Question: Please indicate a possible affordance area of the snowboard that can be used for carrying
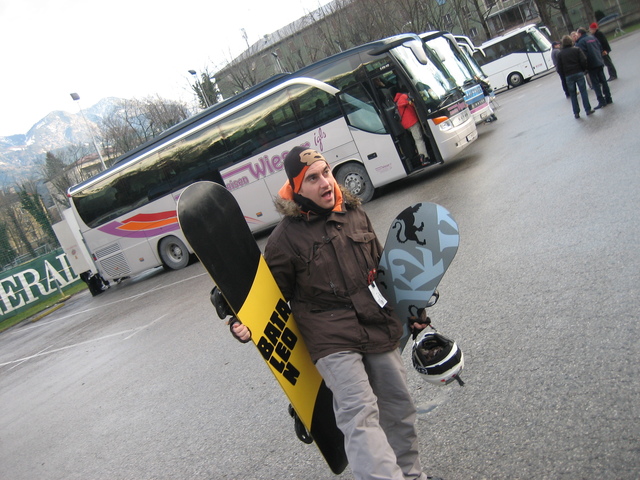
Answer: [379.5, 201, 465.5, 328]